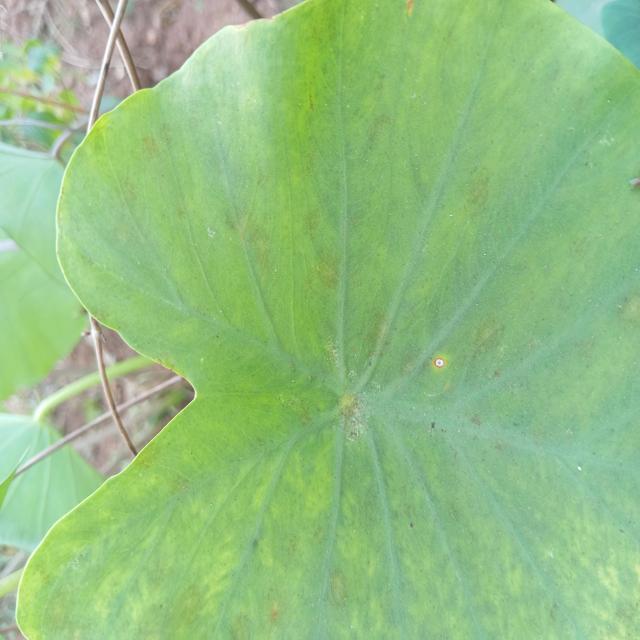
Label: Early_Blight